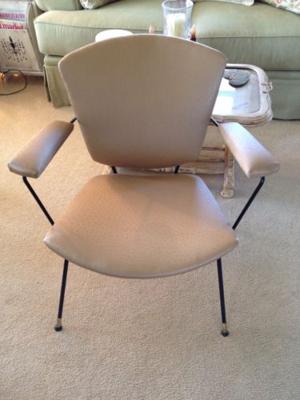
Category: chair